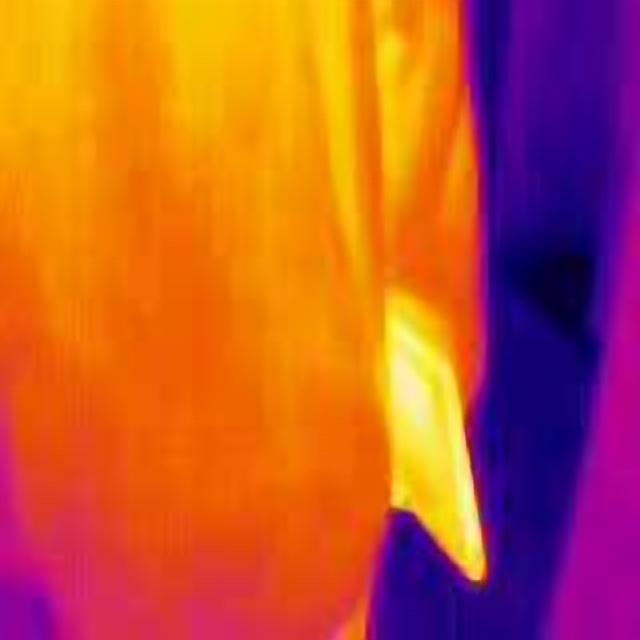
Detected objects:
label: person